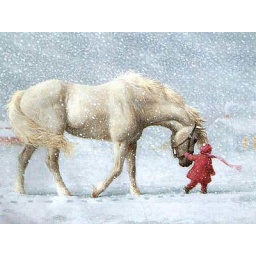
horse huge white in snow with red girl